Timeline of human prenatal development

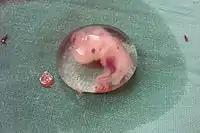

Gestational age: 8 weeks and 0 days until 8 weeks and 6 days old. 57–63 days from last menstruation.